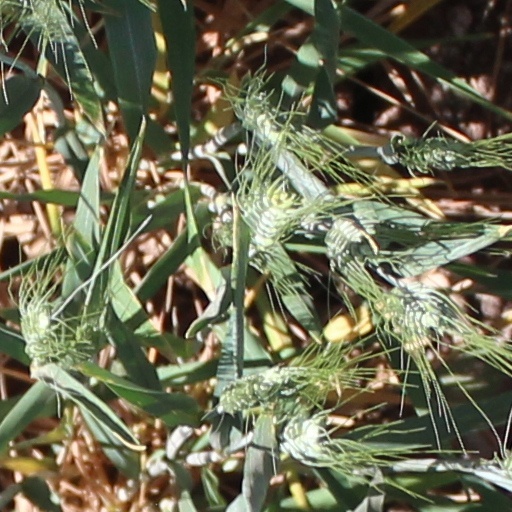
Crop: wheat